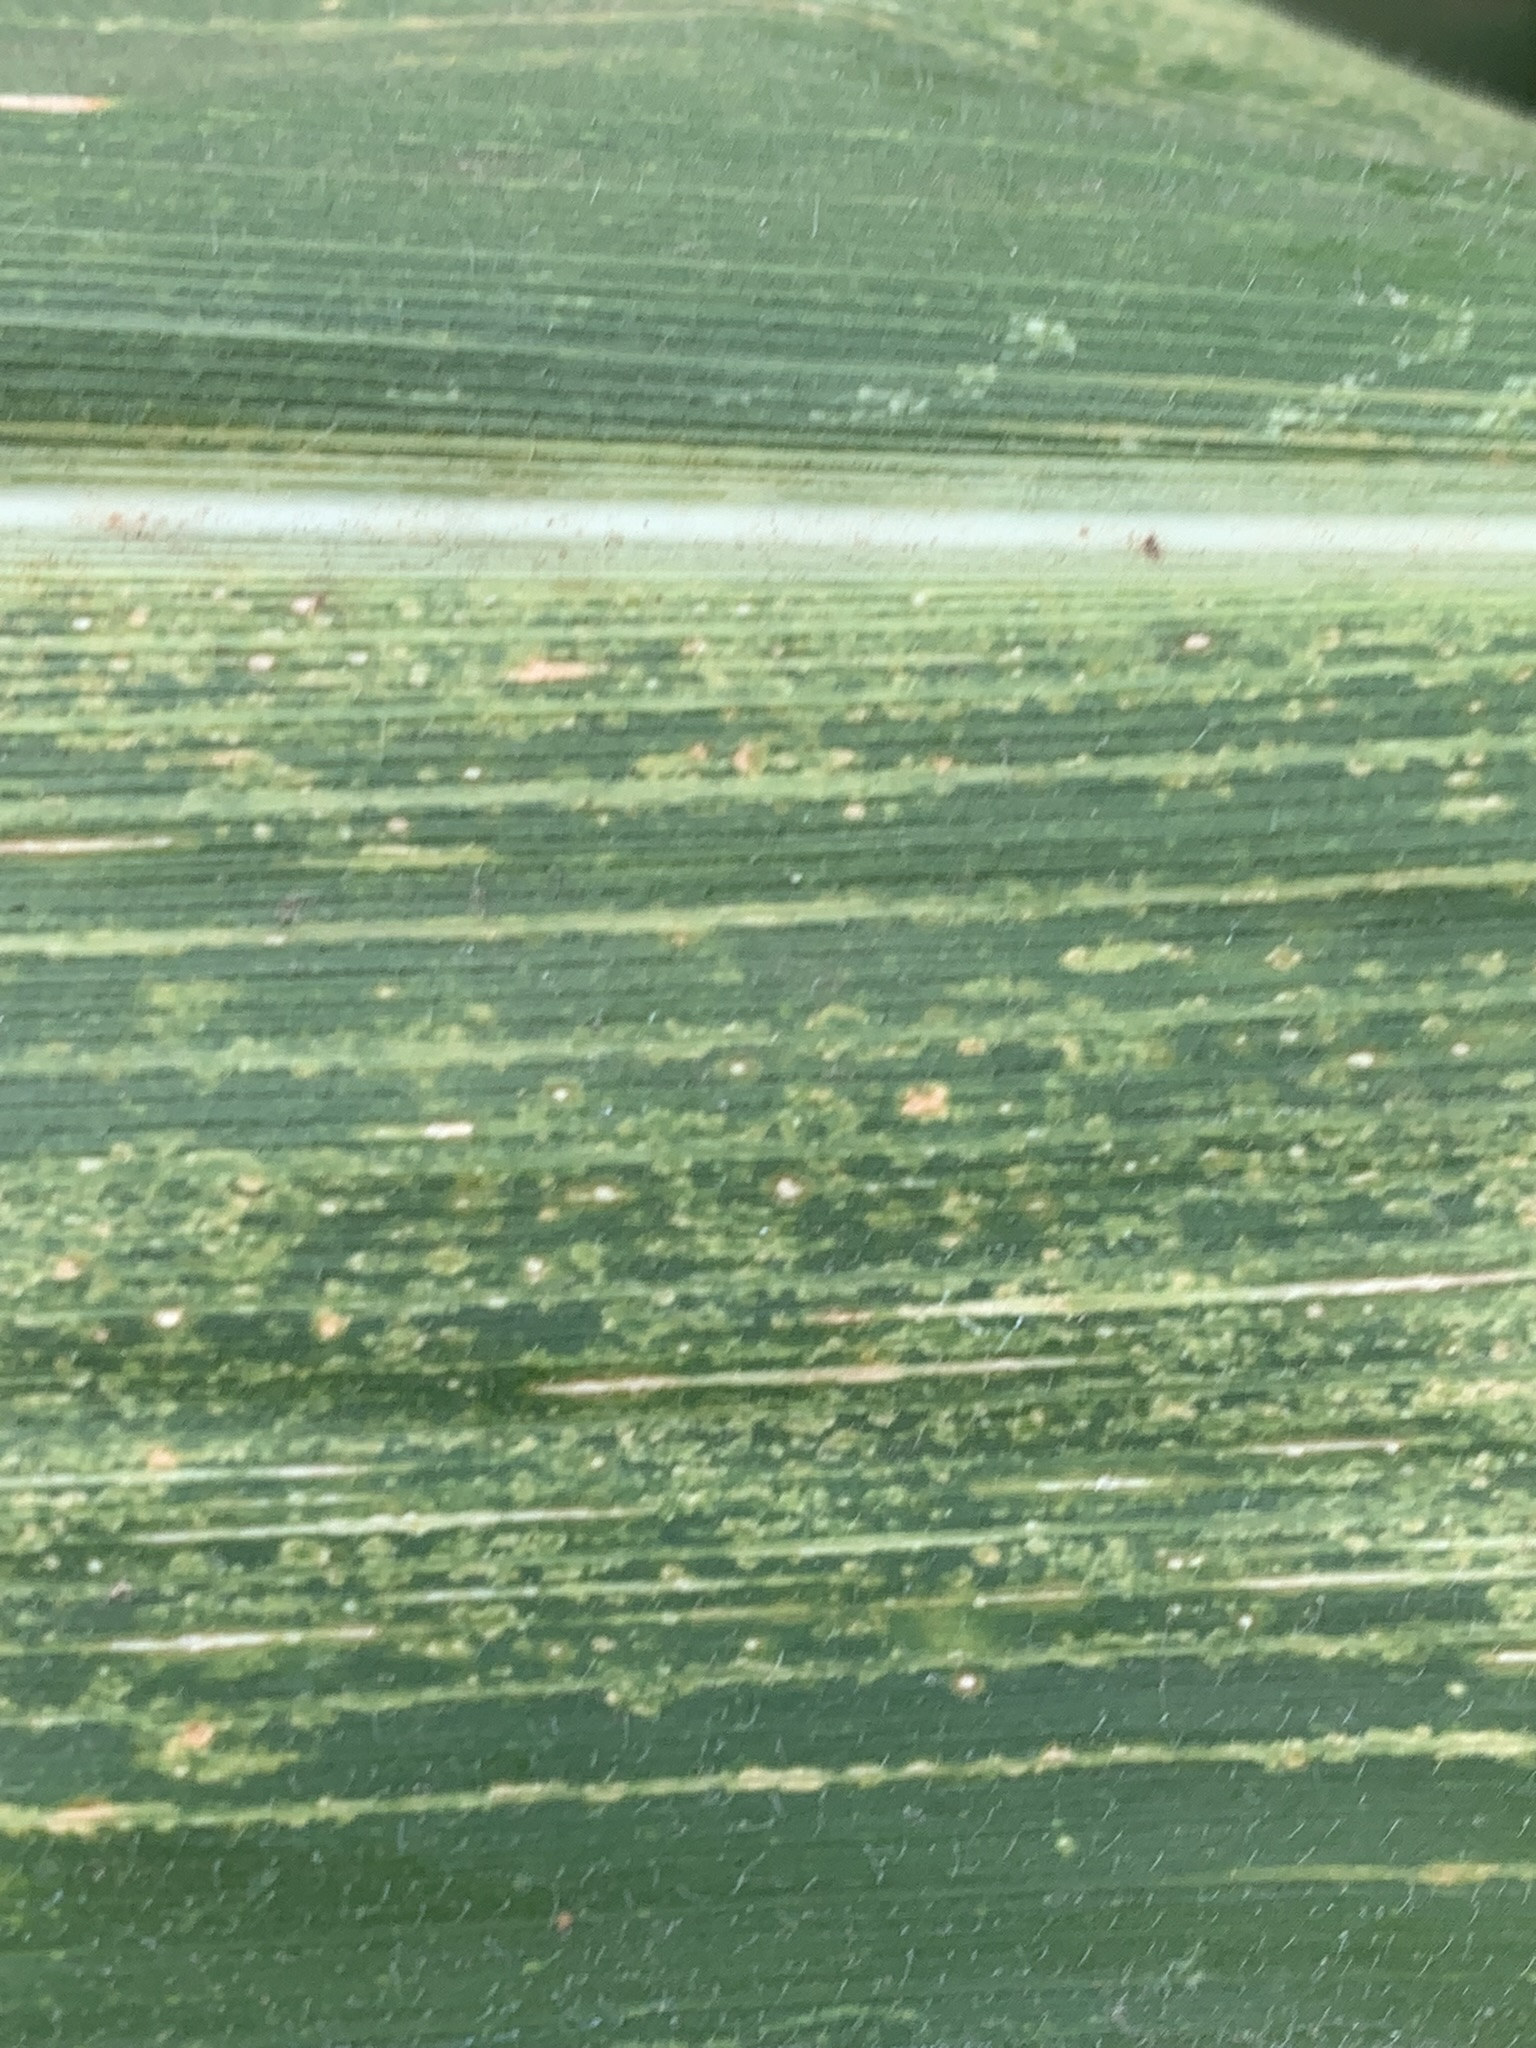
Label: MSV